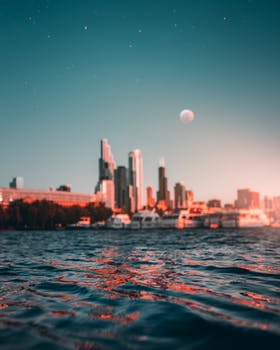
Label: No Watermark